Dick Darby

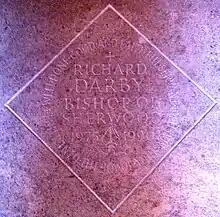
Memorial in Southwell Minster

Harold Richard Darby (28 February 1919 – 27 December 1993) was the Bishop of Sherwood — a suffragan bishop in the Diocese of Southwell — from 1975 until 1988.